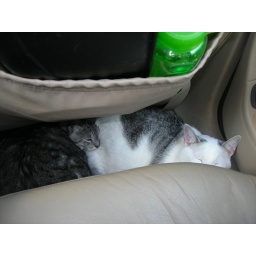
cats in the floor